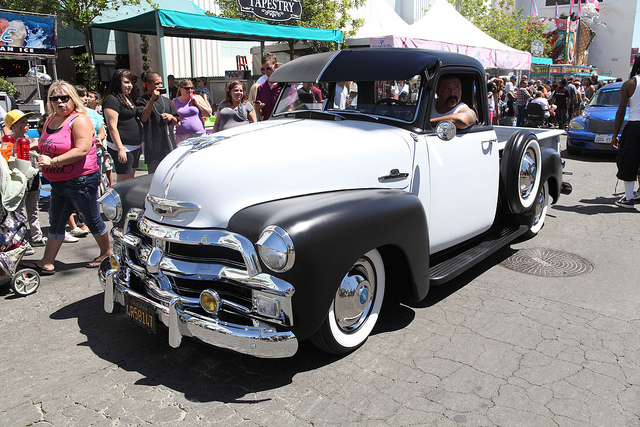
user: Given an image and a question. Answer the question in a short answer. Question: Is this a custom car or a restoration? Short Answer:
assistant: restoration